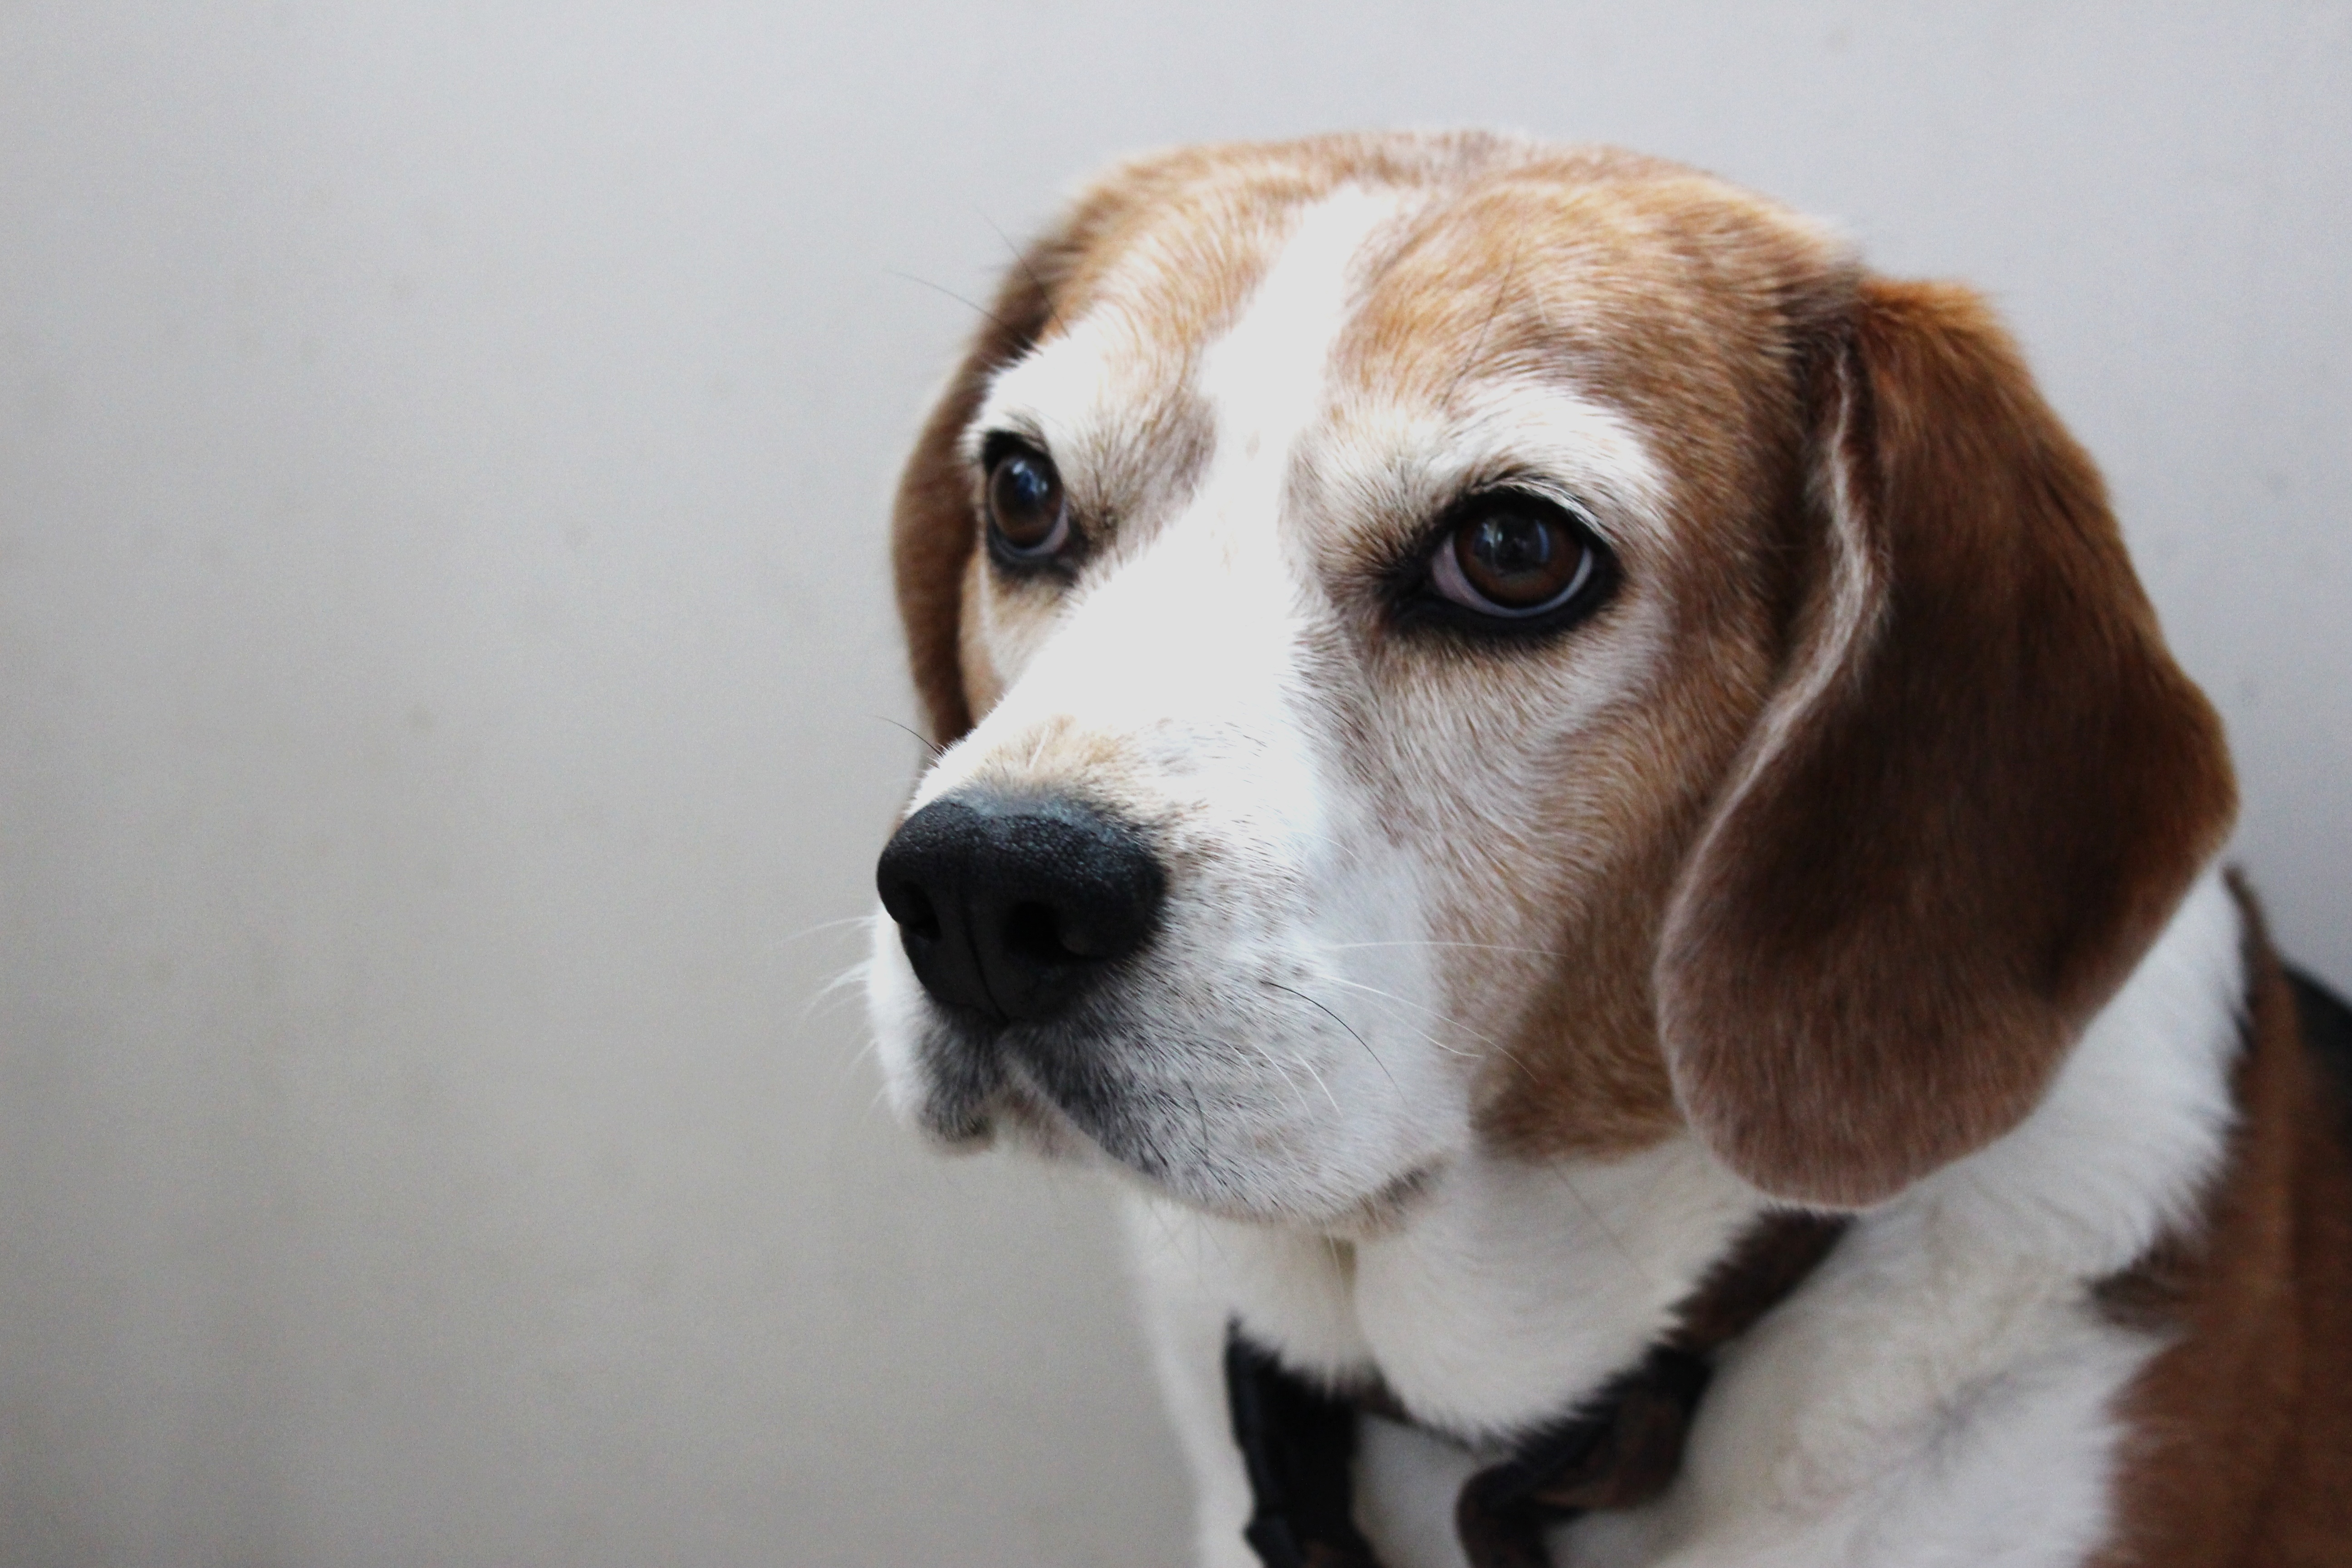
puppy, dog, mammal, hound, vertebrate, beagle, harrier, dog breed, scent hound, dog like mammal, carnivoran, dog crossbreeds, american foxhound, basset art sien normand, english foxhound, treeing walker coonhound, estonian hound, drever